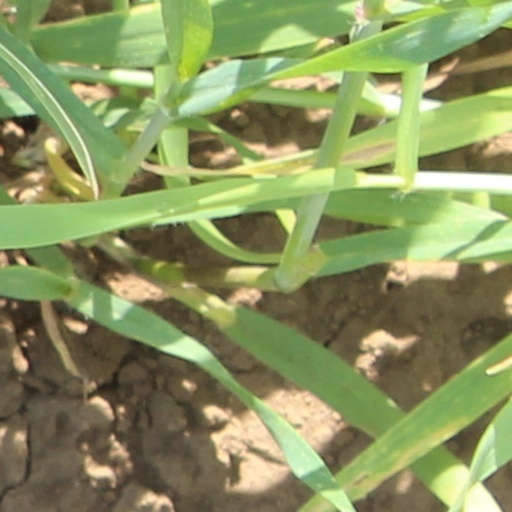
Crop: wheat